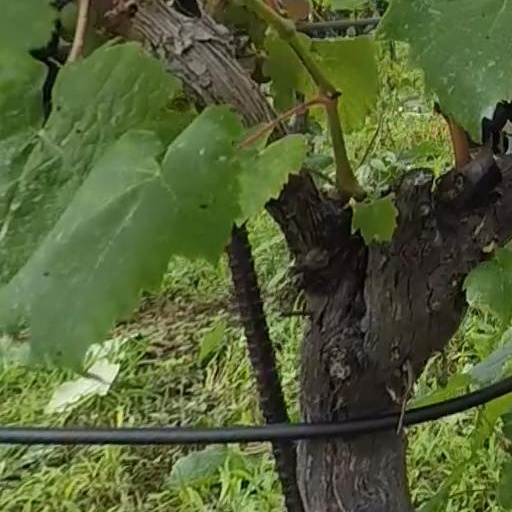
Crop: grape